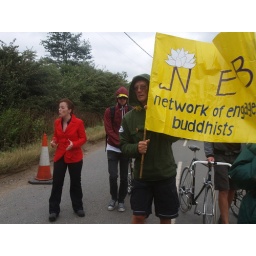
Media person in horrible red jacket attempts piece to camera with some help from the Network of Engaged Buddhists.